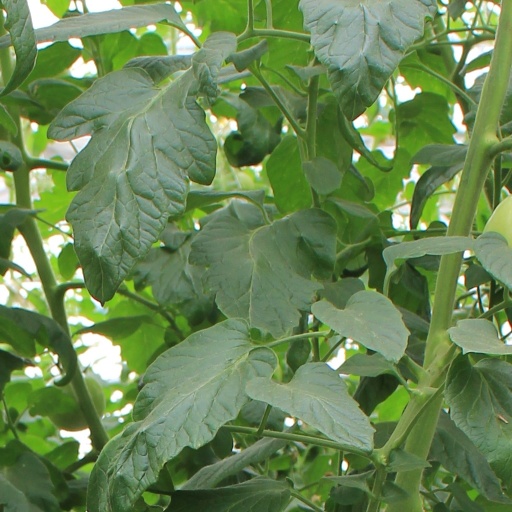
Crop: tomato